Knut M. Ore

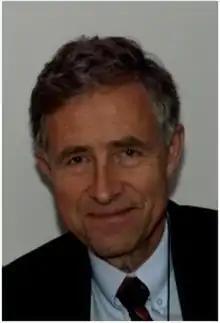
A portrait of Knut Magne Ore

Knut Magne Ore (born 1946) is a Norwegian business executive and Honorary Consul of Slovenia.